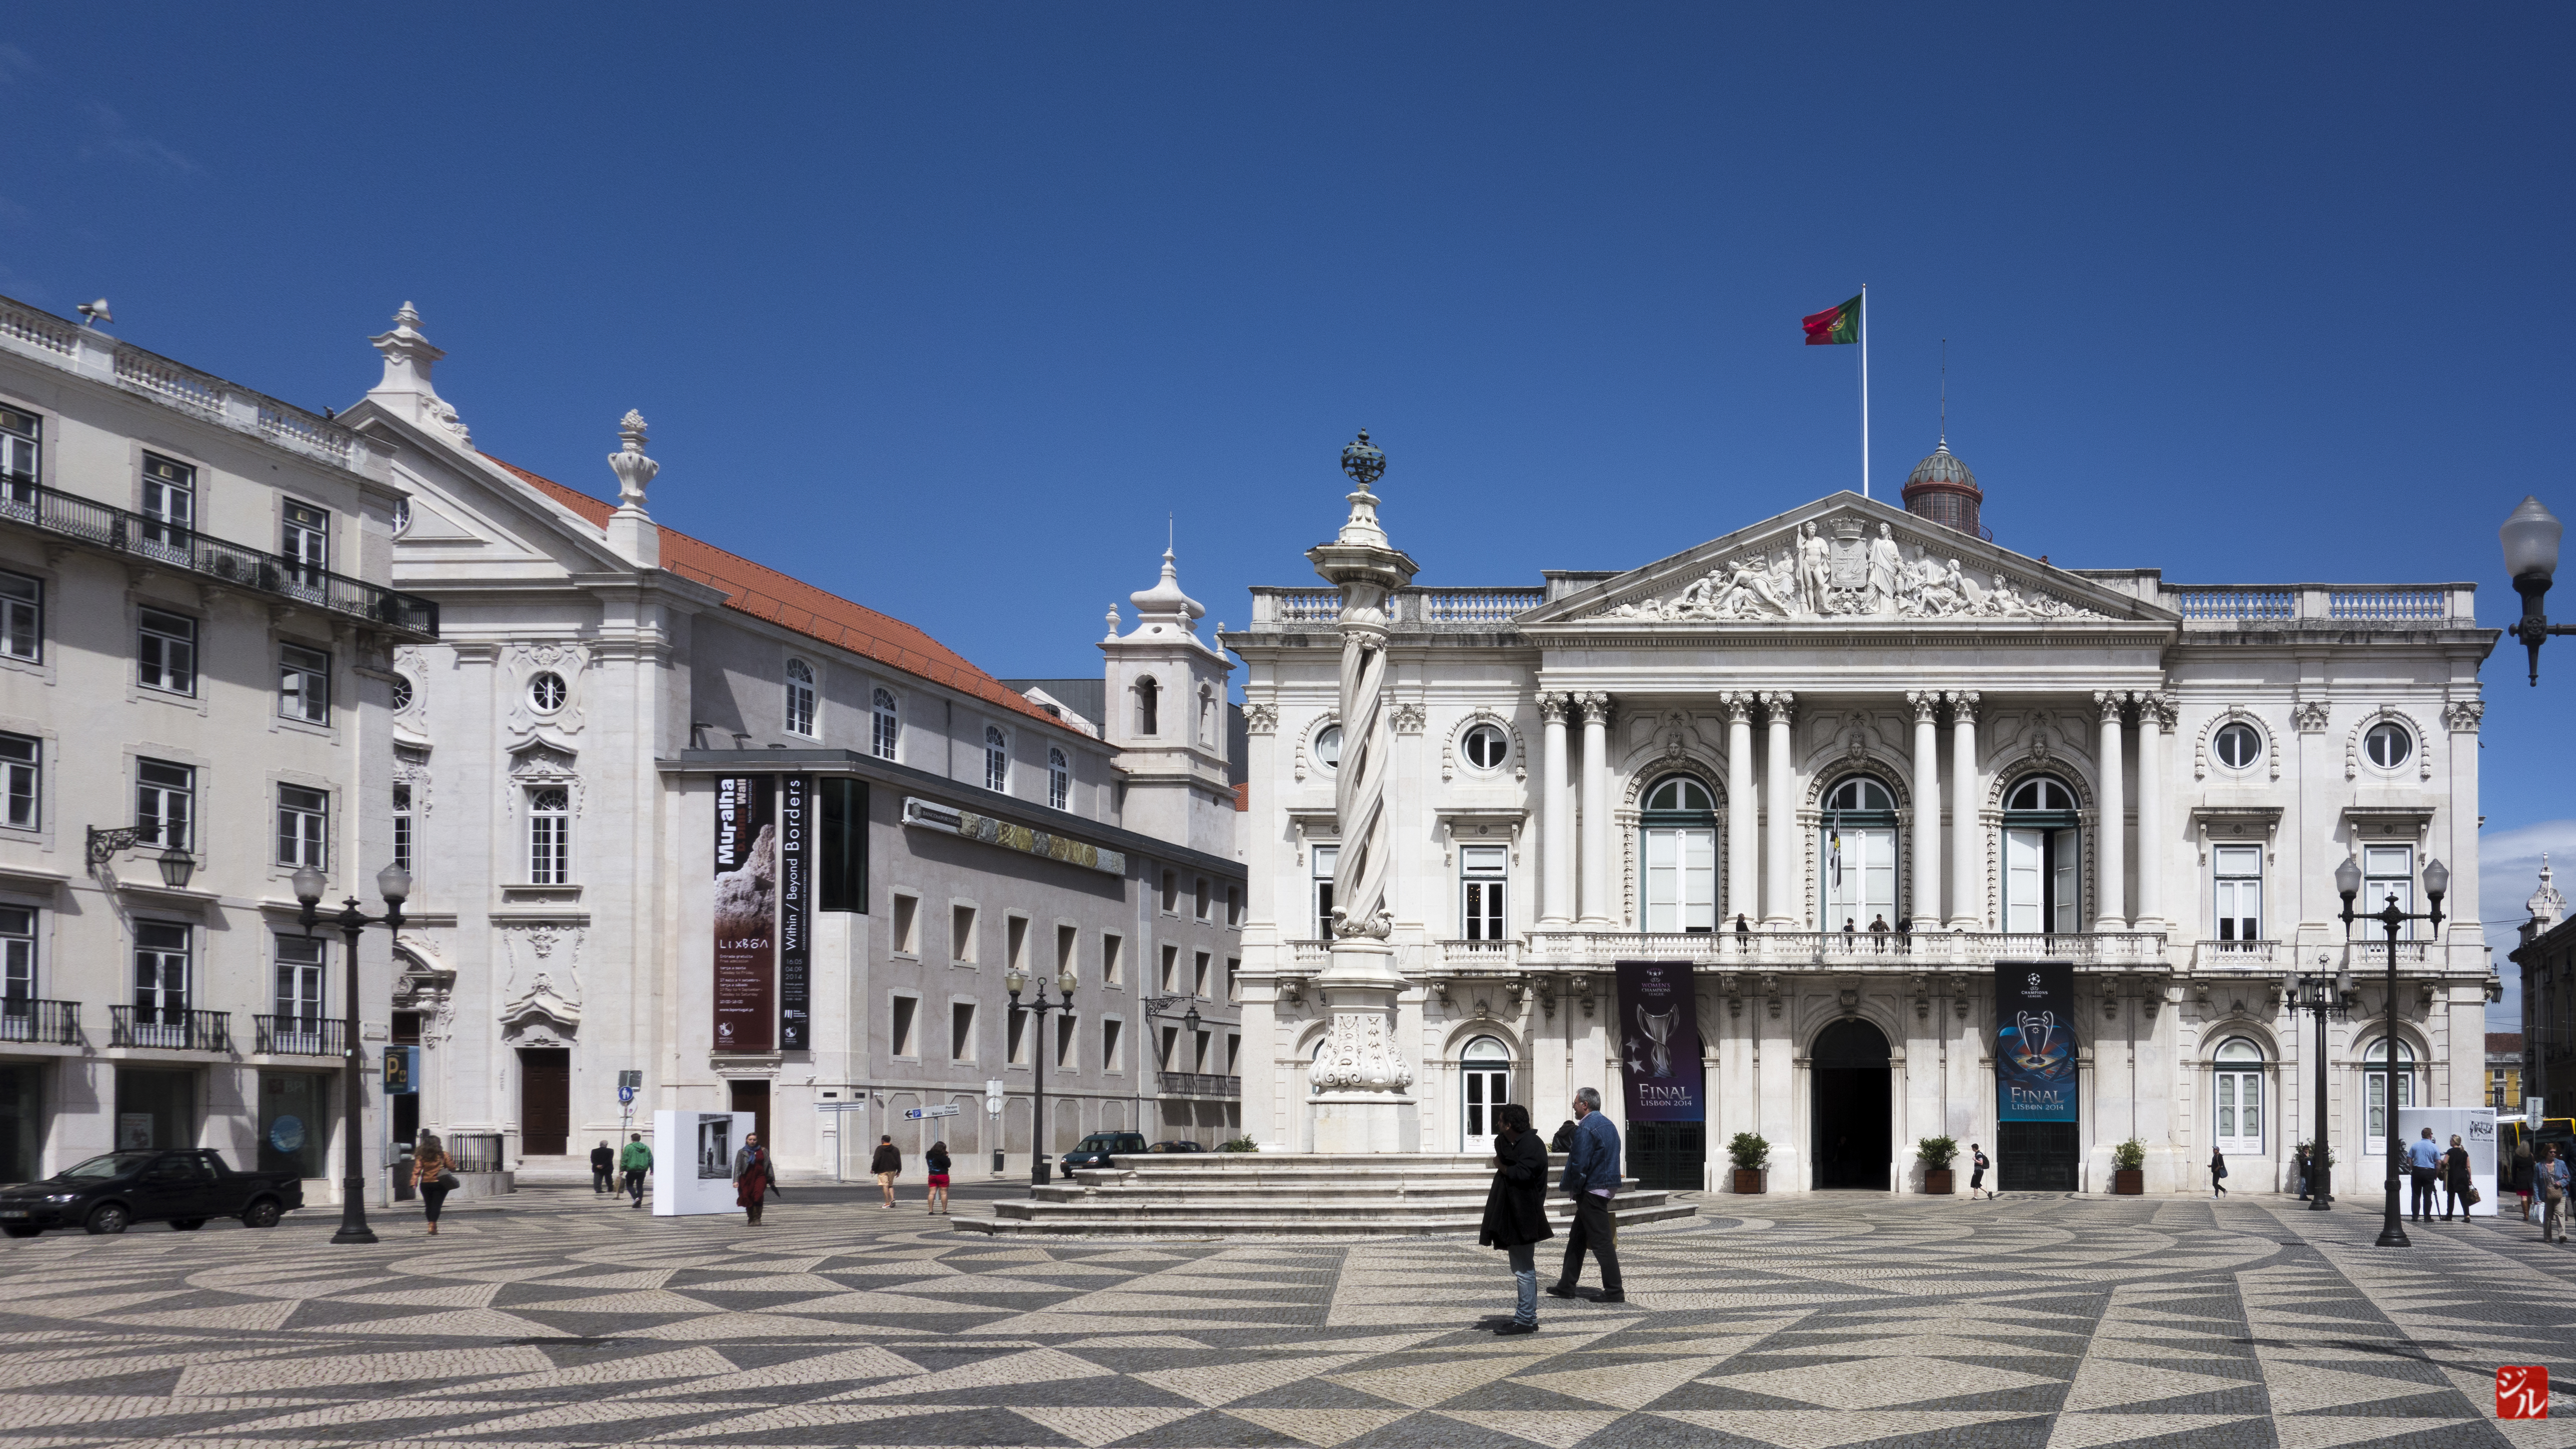
architecture, town, building, palace, city, cityscape, downtown, plaza, landmark, facade, tourism, town square, neighbourhood, human settlement